North Walsham and Dilham Canal

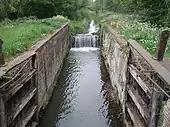
The disused canal at Briggate

Before 1810, the River Ant was navigable to the Norfolk village of Dilham. That year it was proposed that navigation could be extended north of the village. In 1811, plans were drawn up by William Youard and John Millington; one by Millington formed the basis of a bill presented to Parliament in early 1812. It was opposed by the inhabitants of Worstead and Dilham, who feared that their businesses would collapse if boats could reach the nearby town of North Walsham, but that year the (52 Geo. 3. c. lxix), dated 5 May 1812, created the Company of Proprietors of the North Walsham and Dilham Canal Navigation. They had powers to raise £30,000 by the issuing of shares, and a further £10,000 if required, either from shares or by mortgage.